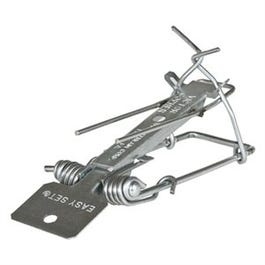
Gopher Trap, 6-In.
6" Victor Gopher Trap, 2-1/2" Jaw.
Brand: Various
Category: Home & Garden > Household Supplies > Pest Control > Pest Control Traps > Snap Traps